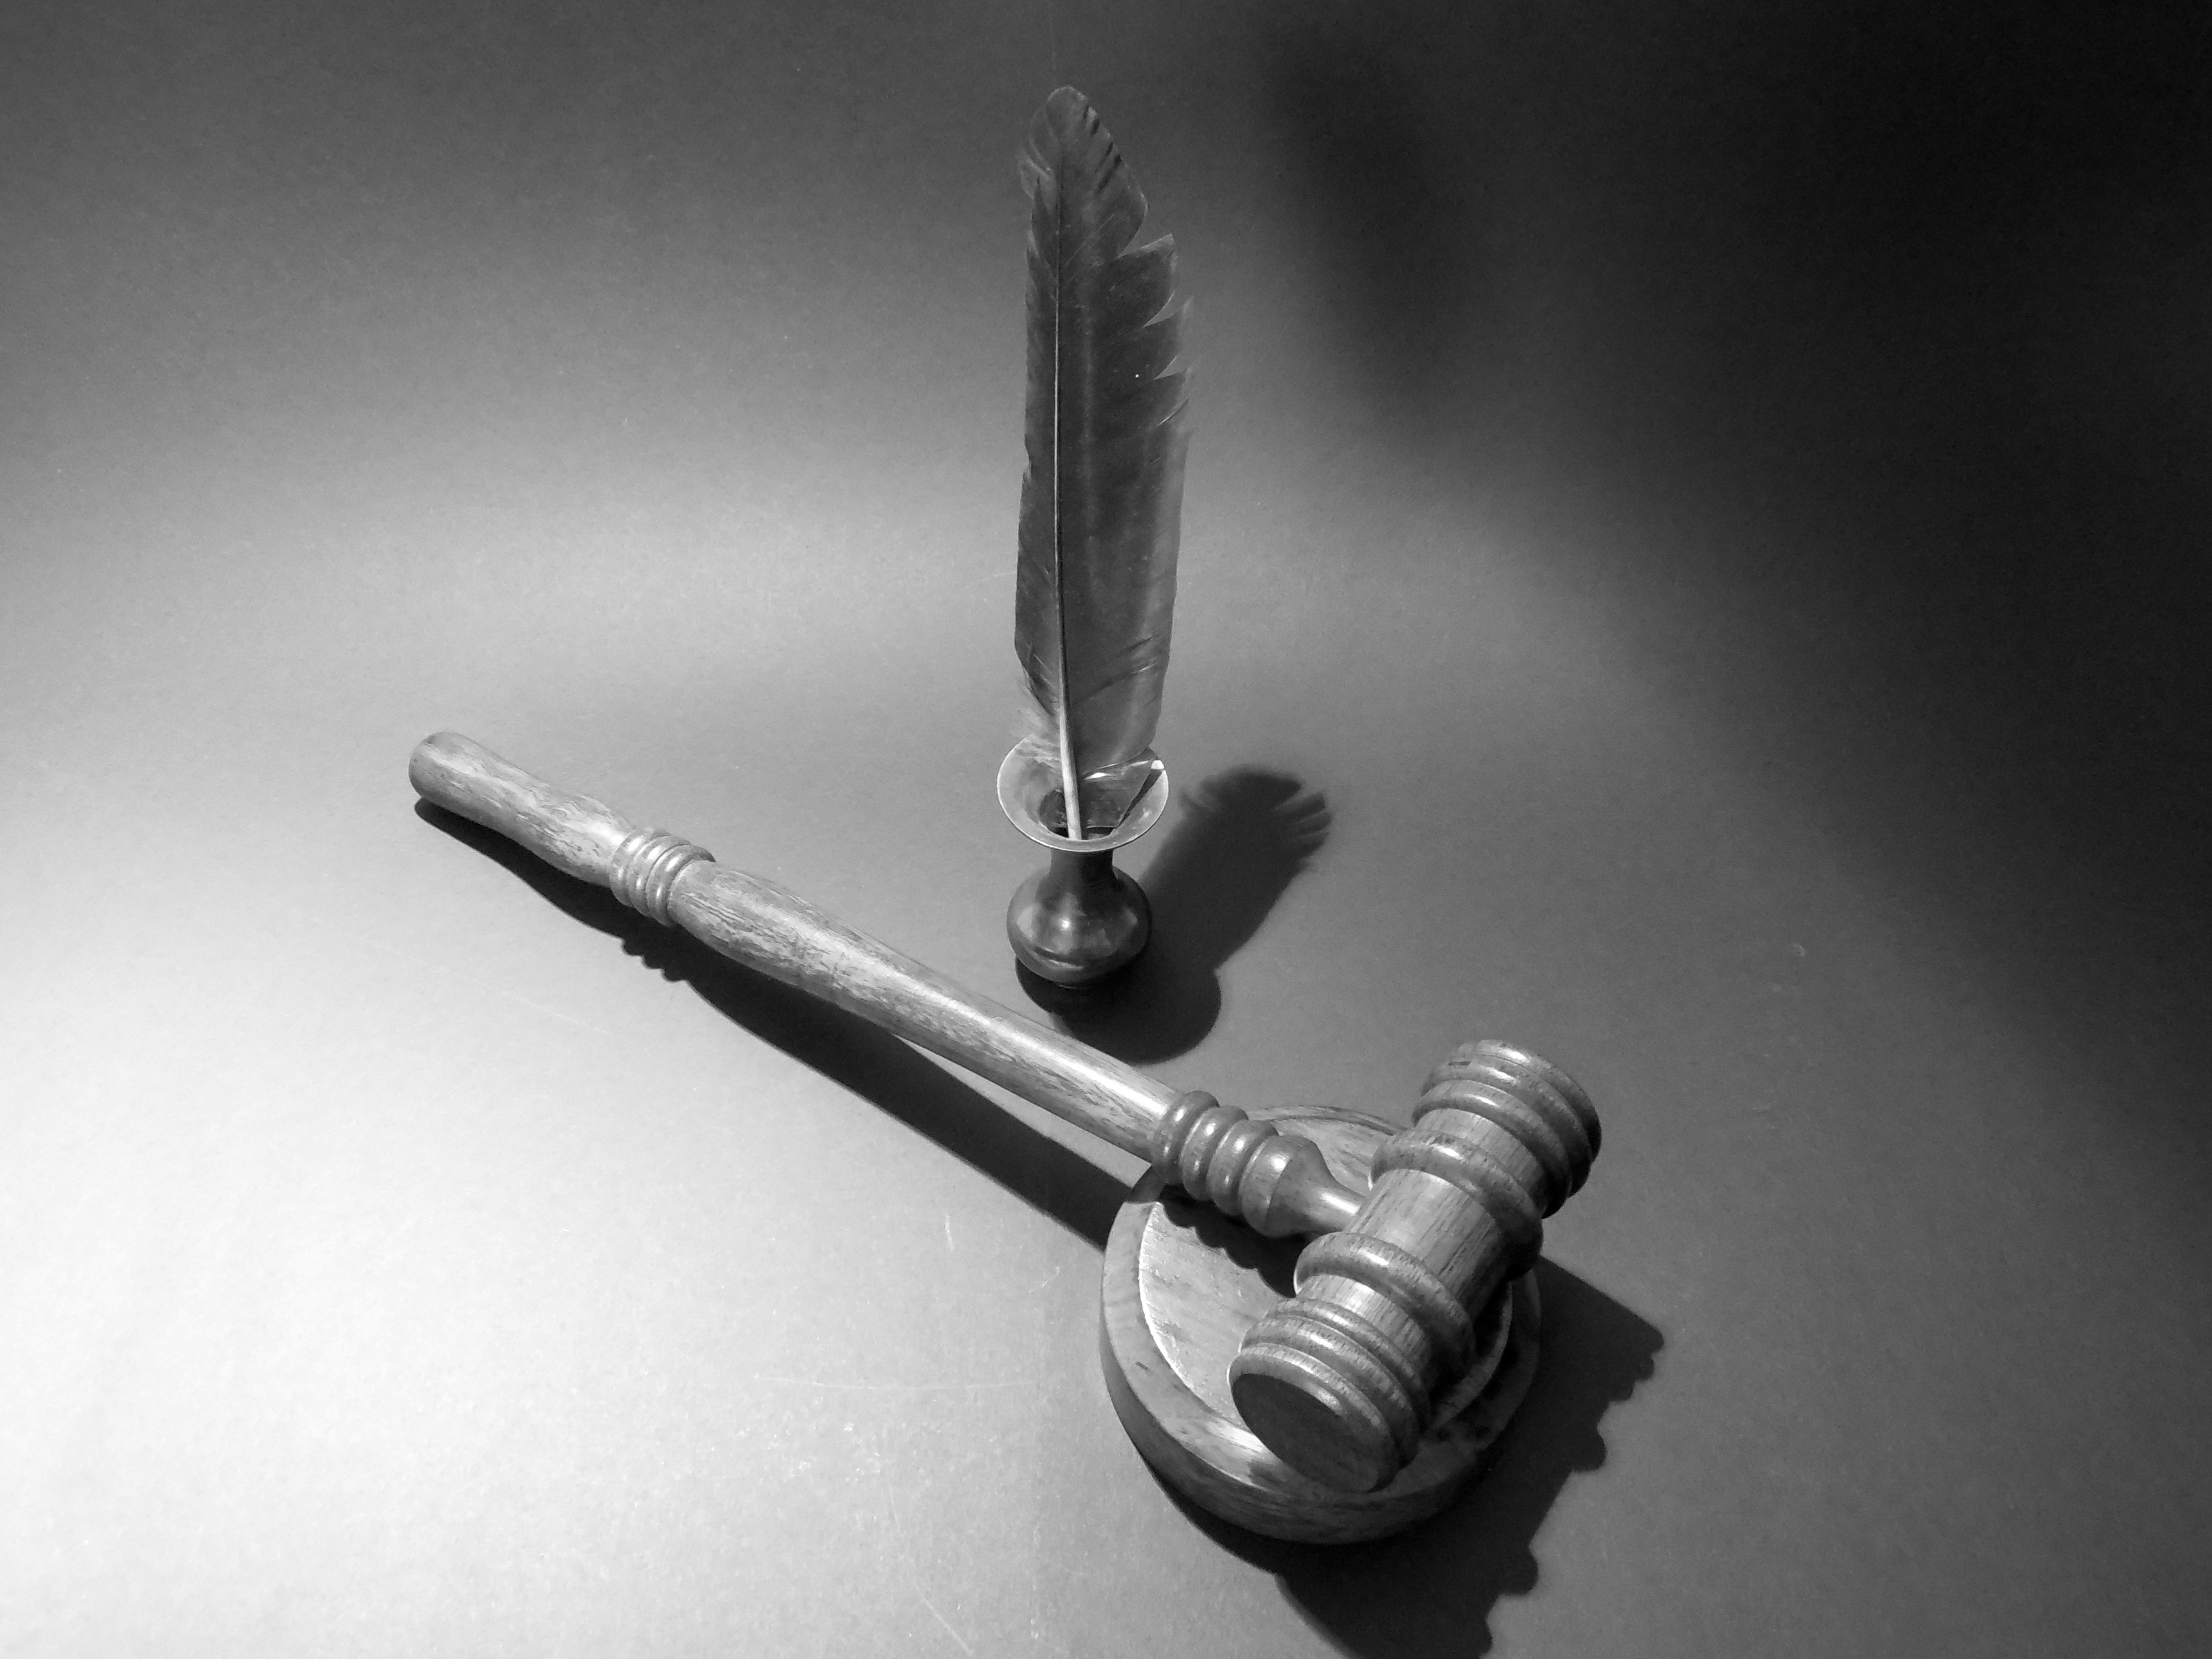
black and white, photography, antique, pen, spring, hammer, black, monochrome, ink, close up, justice, court, law, judge, macro photography, clause, auction, judgment, paragraph, case law, auctioneer, monochrome photography